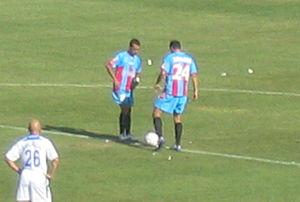
Gionatha Spinesi est un footballeur italien, né le 9 mars 1978 à Pise, qui évoluait au poste d'attaquant.